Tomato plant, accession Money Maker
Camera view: bottom (45 deg); turntable rotation: 30 degrees
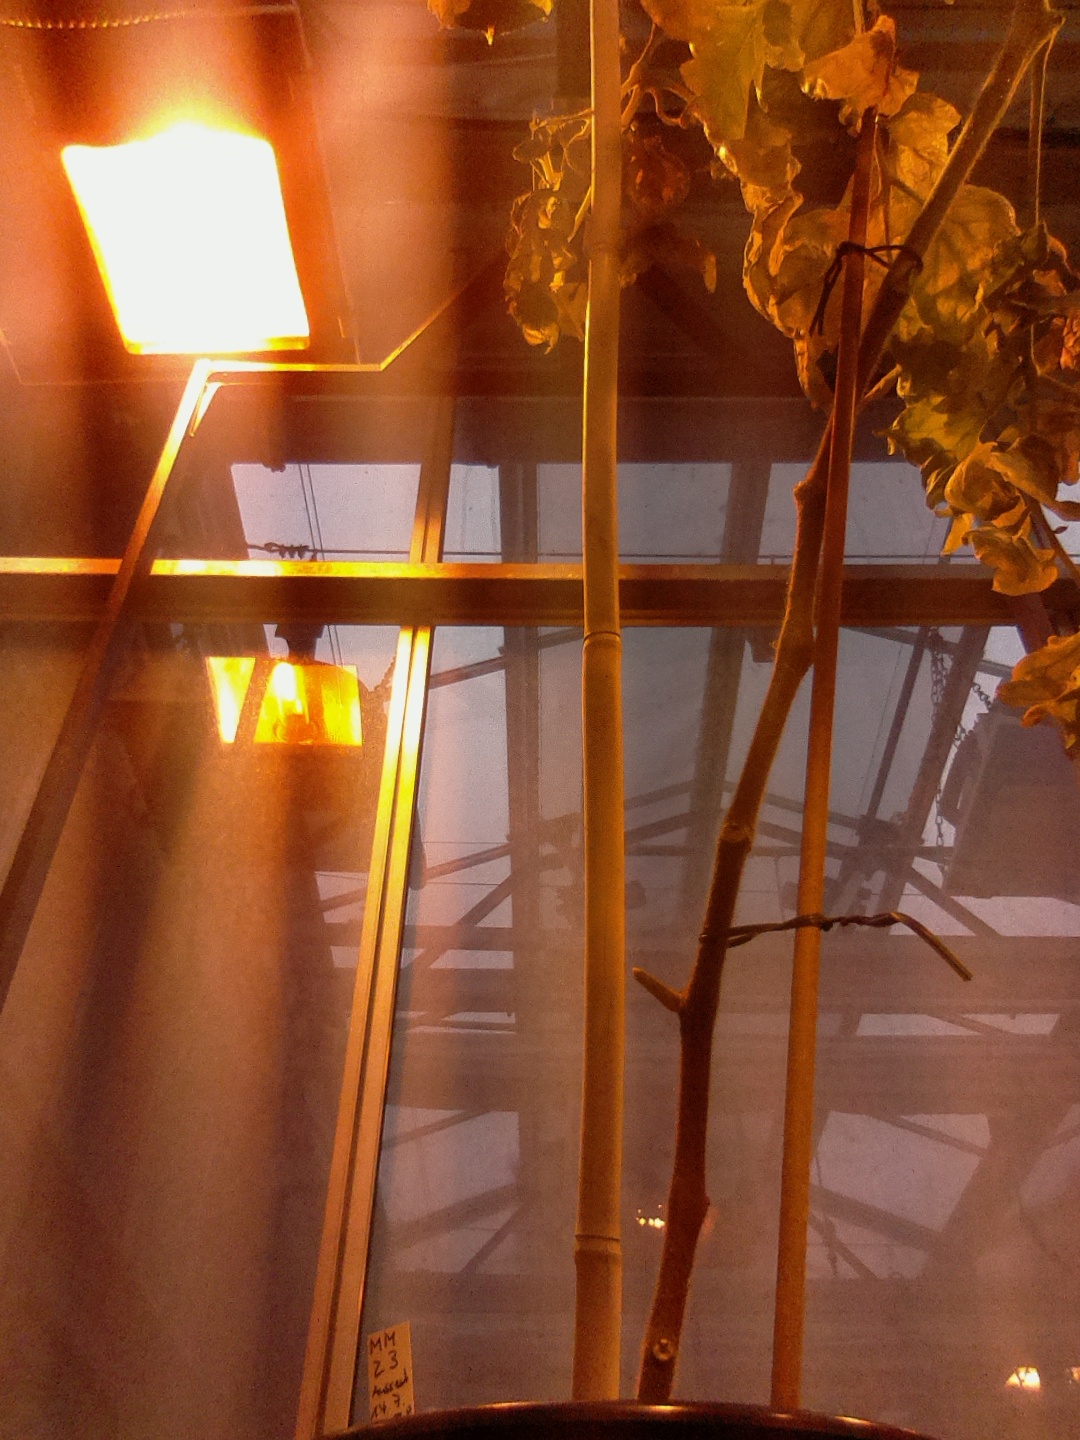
BBCH growth stage 84: 40%-50% of fruits show typical fully ripe color